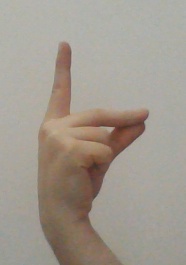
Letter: ta